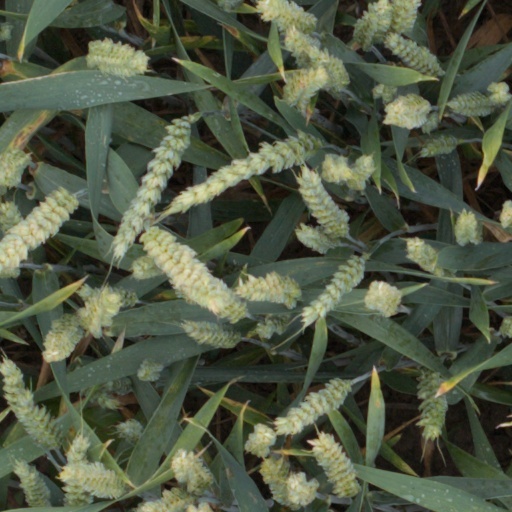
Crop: wheat